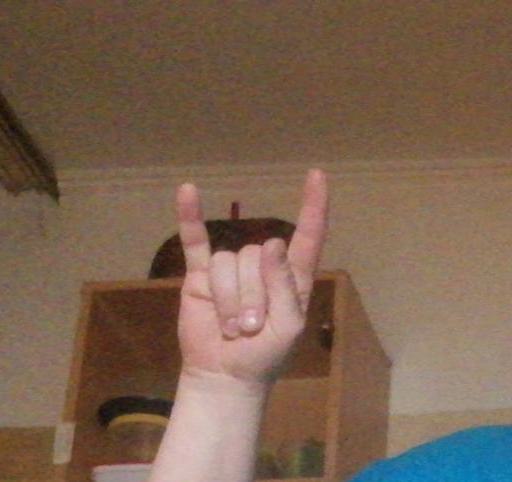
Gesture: rock